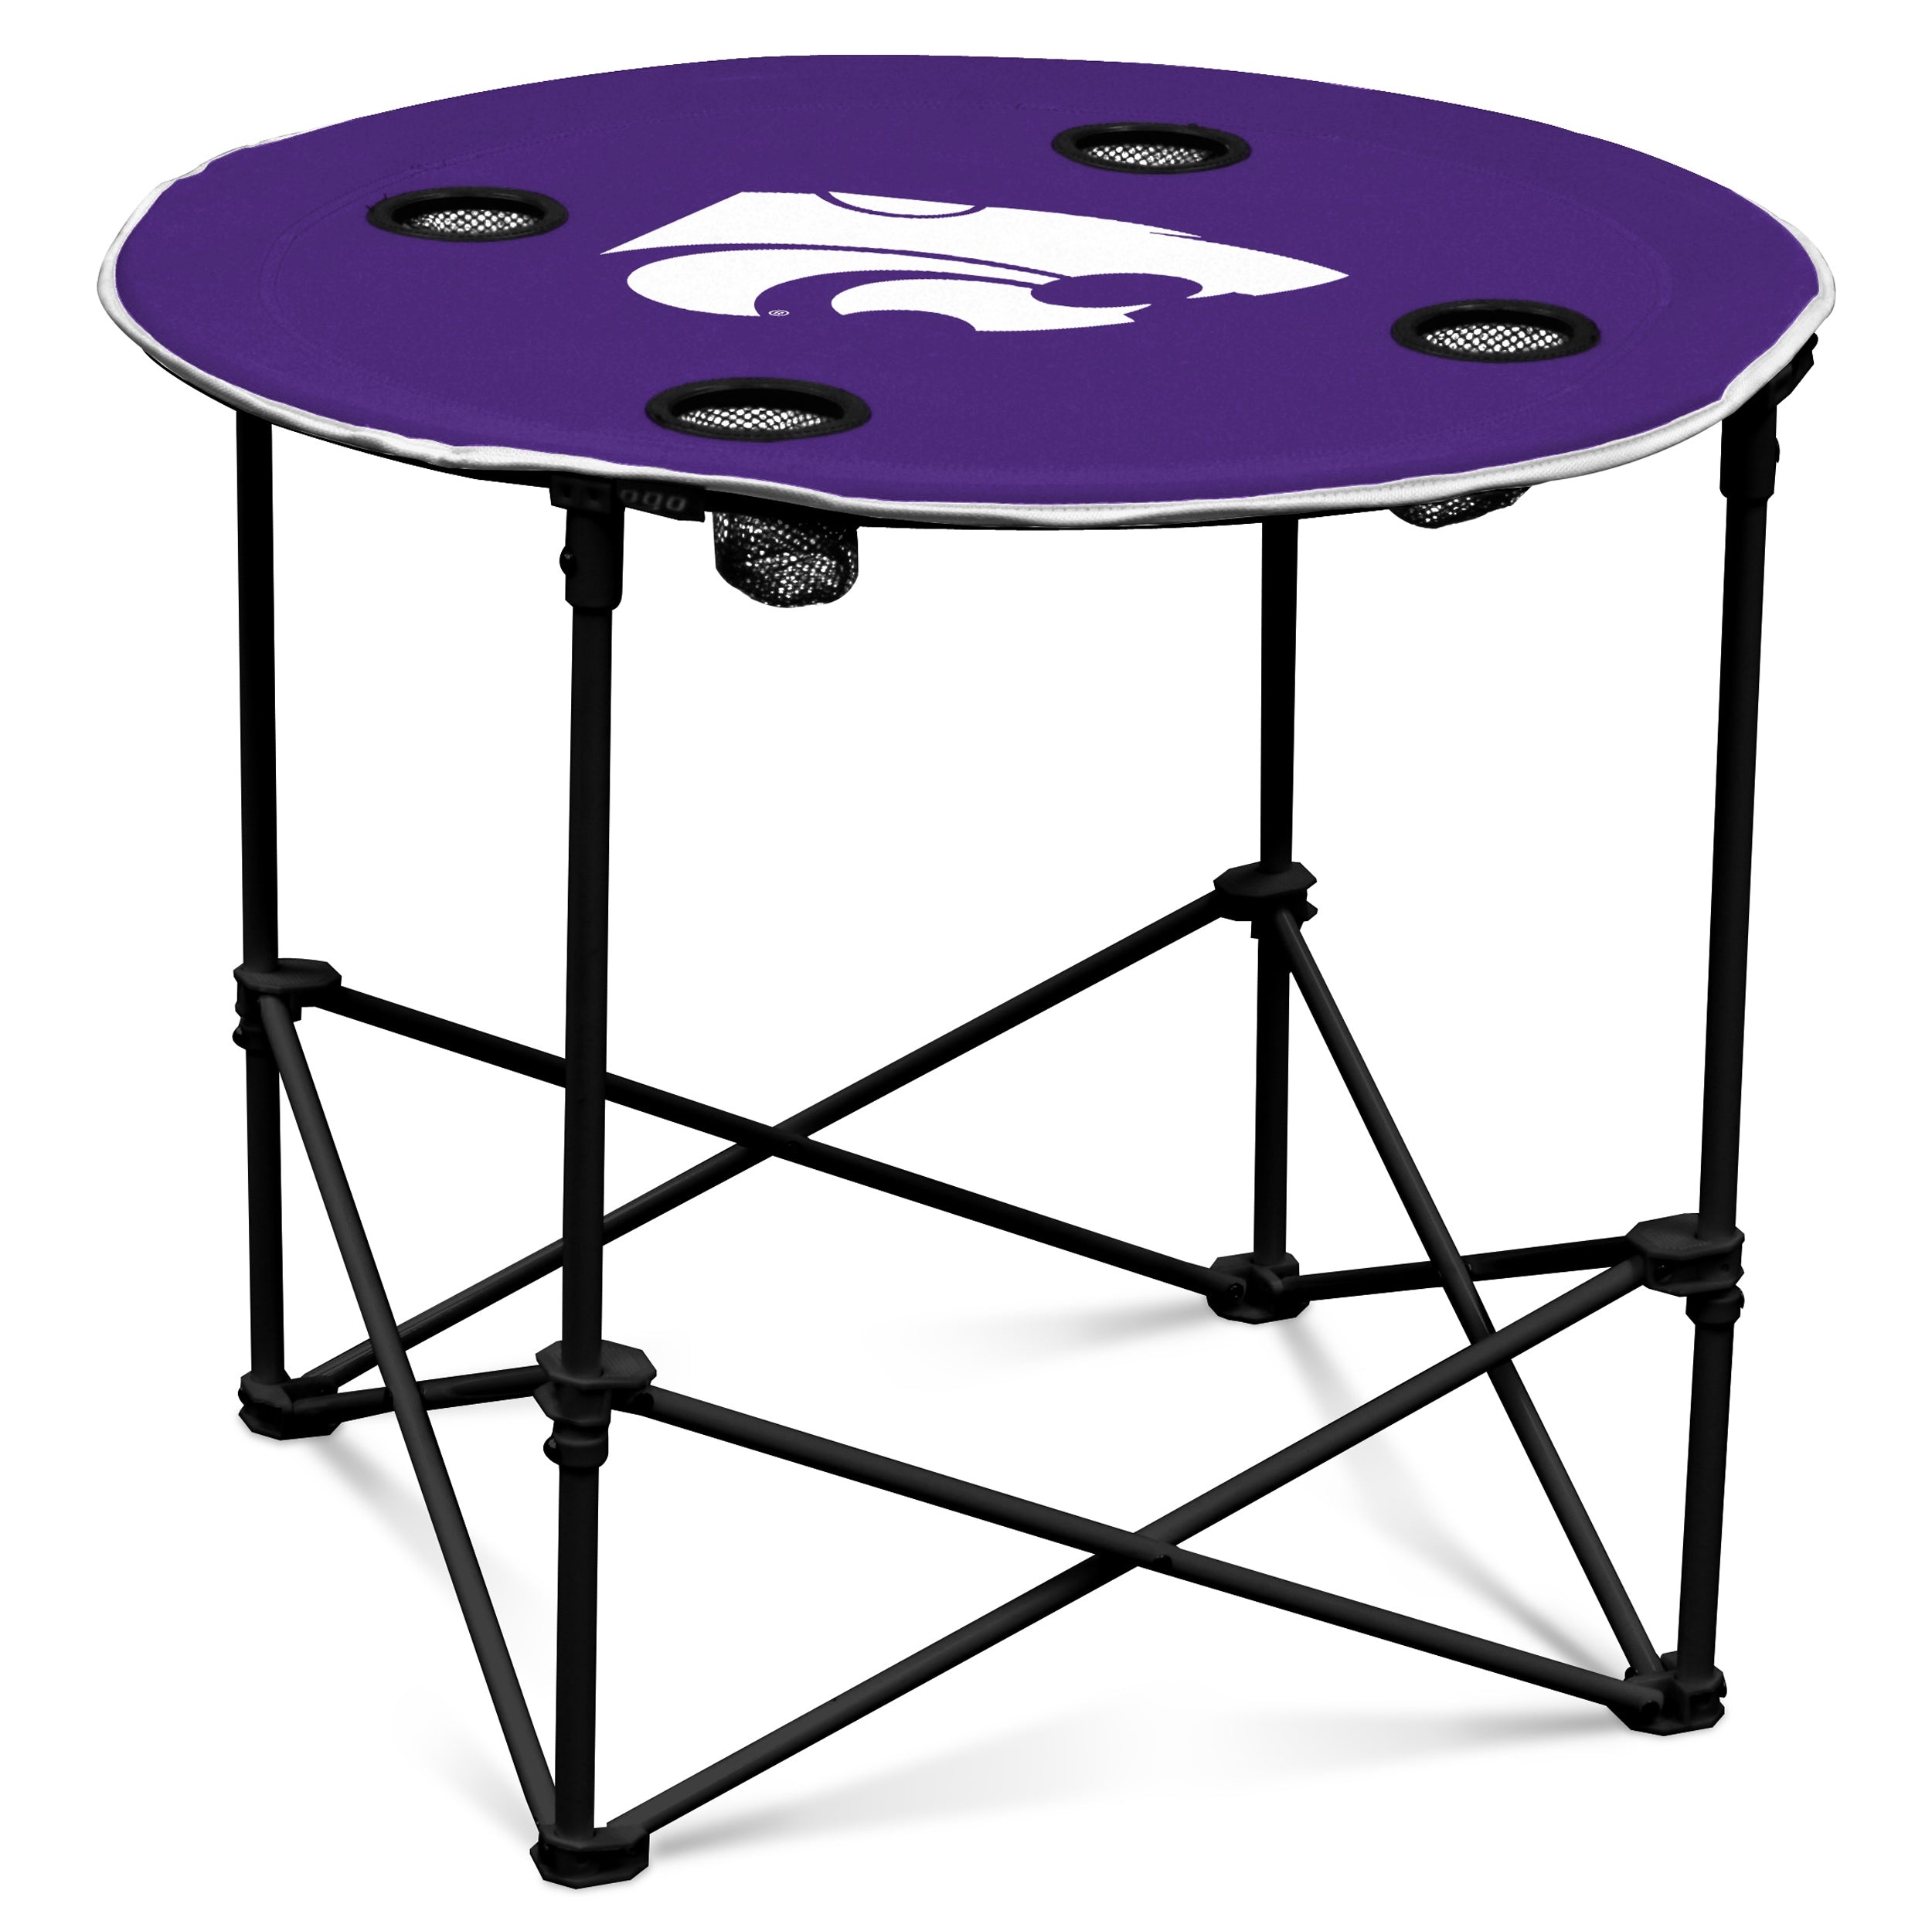
Kansas State Round Table
The Round Table is just what the ultimate fan needs for a truly exceptional tailgate party. Made of a powder-coated steel with cross beams, it is sturdy and can hold multiple dishes. Your favorite team's logo is screen printed on the durable polyester 27.6"diameter table surface, which includes four built-in mesh cup holders. This table is portable, folding up easily for storage and transport. It works great for camping, picnics, deck parties and other outdoor activities. The table height matches most Logo Brand chairs. It comes with a convenient matching carrying bag with handles and tear-away label. The table assembles in seconds. Measures 27.6"diameter Powder-coated steel with cross beams Assembles in seconds Comes with matching carrying bag with handles Lifetime guarantee
Brand: Logo Brands
Category: Furniture > Outdoor Furniture > Outdoor Tables > Game Tables